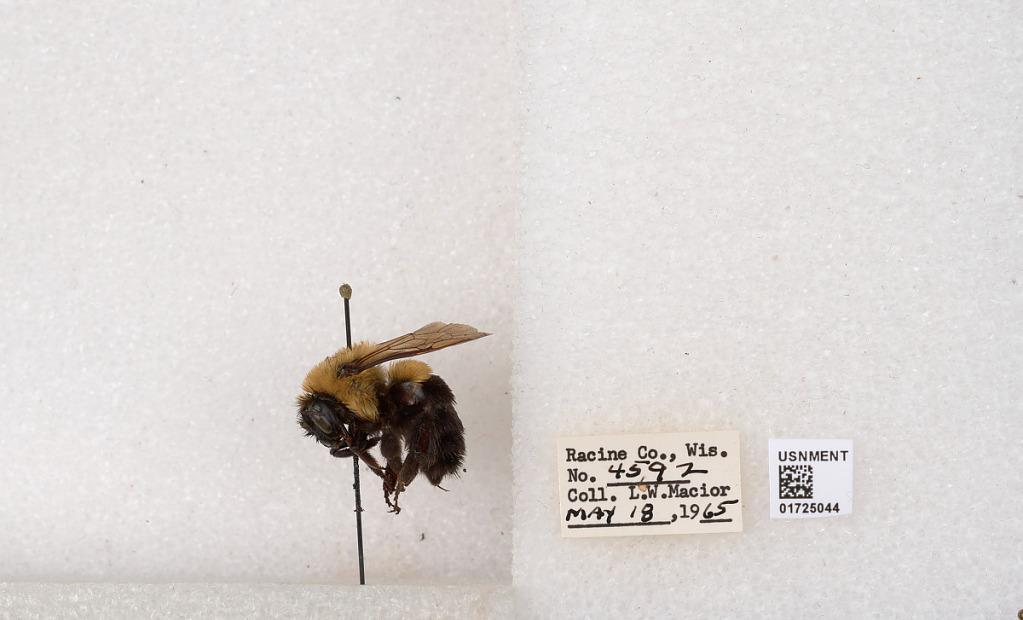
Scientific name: Bombus impatiens Cresson
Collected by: L. Macior
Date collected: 1965-5-18
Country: United States
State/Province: Wisconsin
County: Racine
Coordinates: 42.7299, -87.8123